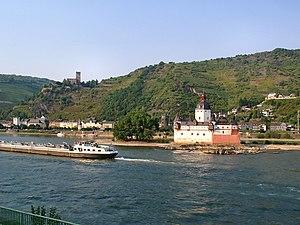
Kaub est une ville sur la droite du Rhin moyen dans le Land de Rhénanie-Palatinat en Allemagne près de la ville de Sankt Goarshausen et tout proche du célèbre rocher de la Lorelei. On y trouve le péage du château de Pfalzgrafenstein.